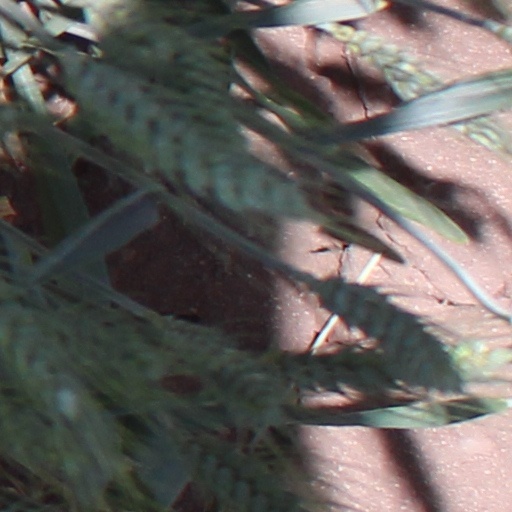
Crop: wheat